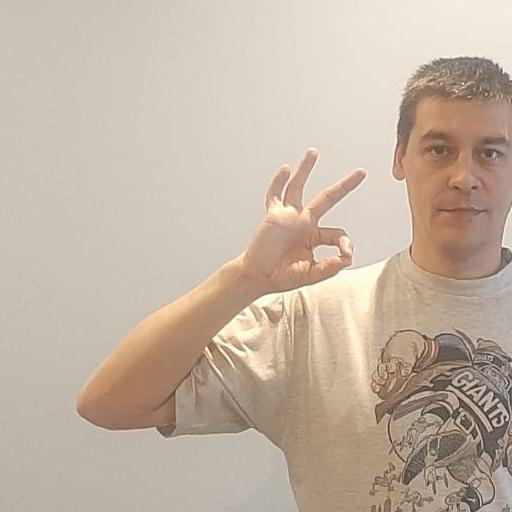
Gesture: ok